Folklore studies

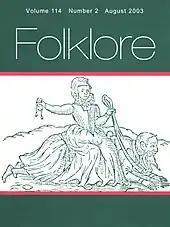
Front cover of "Folklore": "He loses his hat: Judith Philips riding a man", from: "The Brideling, Sadling, and Ryding, of a rich Churle in Hampshire" (1595)

Folklore studies (also known as folkloristics, tradition studies or folk life studies in the UK) is the academic discipline devoted to the study of folklore. This term, along with its synonyms, gained currency in the 1950s to distinguish the academic study of traditional culture from the folklore artifacts themselves. It became established as a field across both Europe and North America, coordinating with (German), (Norwegian), and (Swedish), among others.